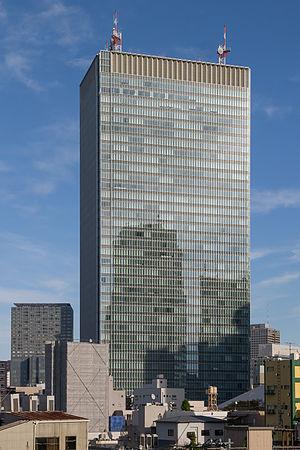
Tokyo Electron Limited est une entreprise japonaise spécialisée dans la fourniture d'équipements de production de semi-conducteurs. Elle fait partie de l'indice TOPIX 100.